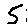
Label: 5